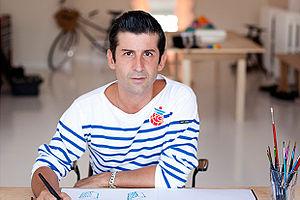
André, de son véritable nom André Saraiva, est un artiste issu du graffiti et aussi un entrepreneur français, né en 1971 à Uppsala en Suède. Il est le créateur du personnage Monsieur A.